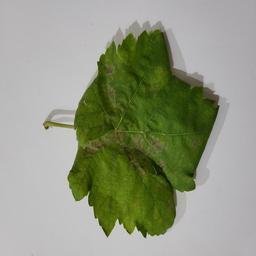
Label: Powdery Mildew